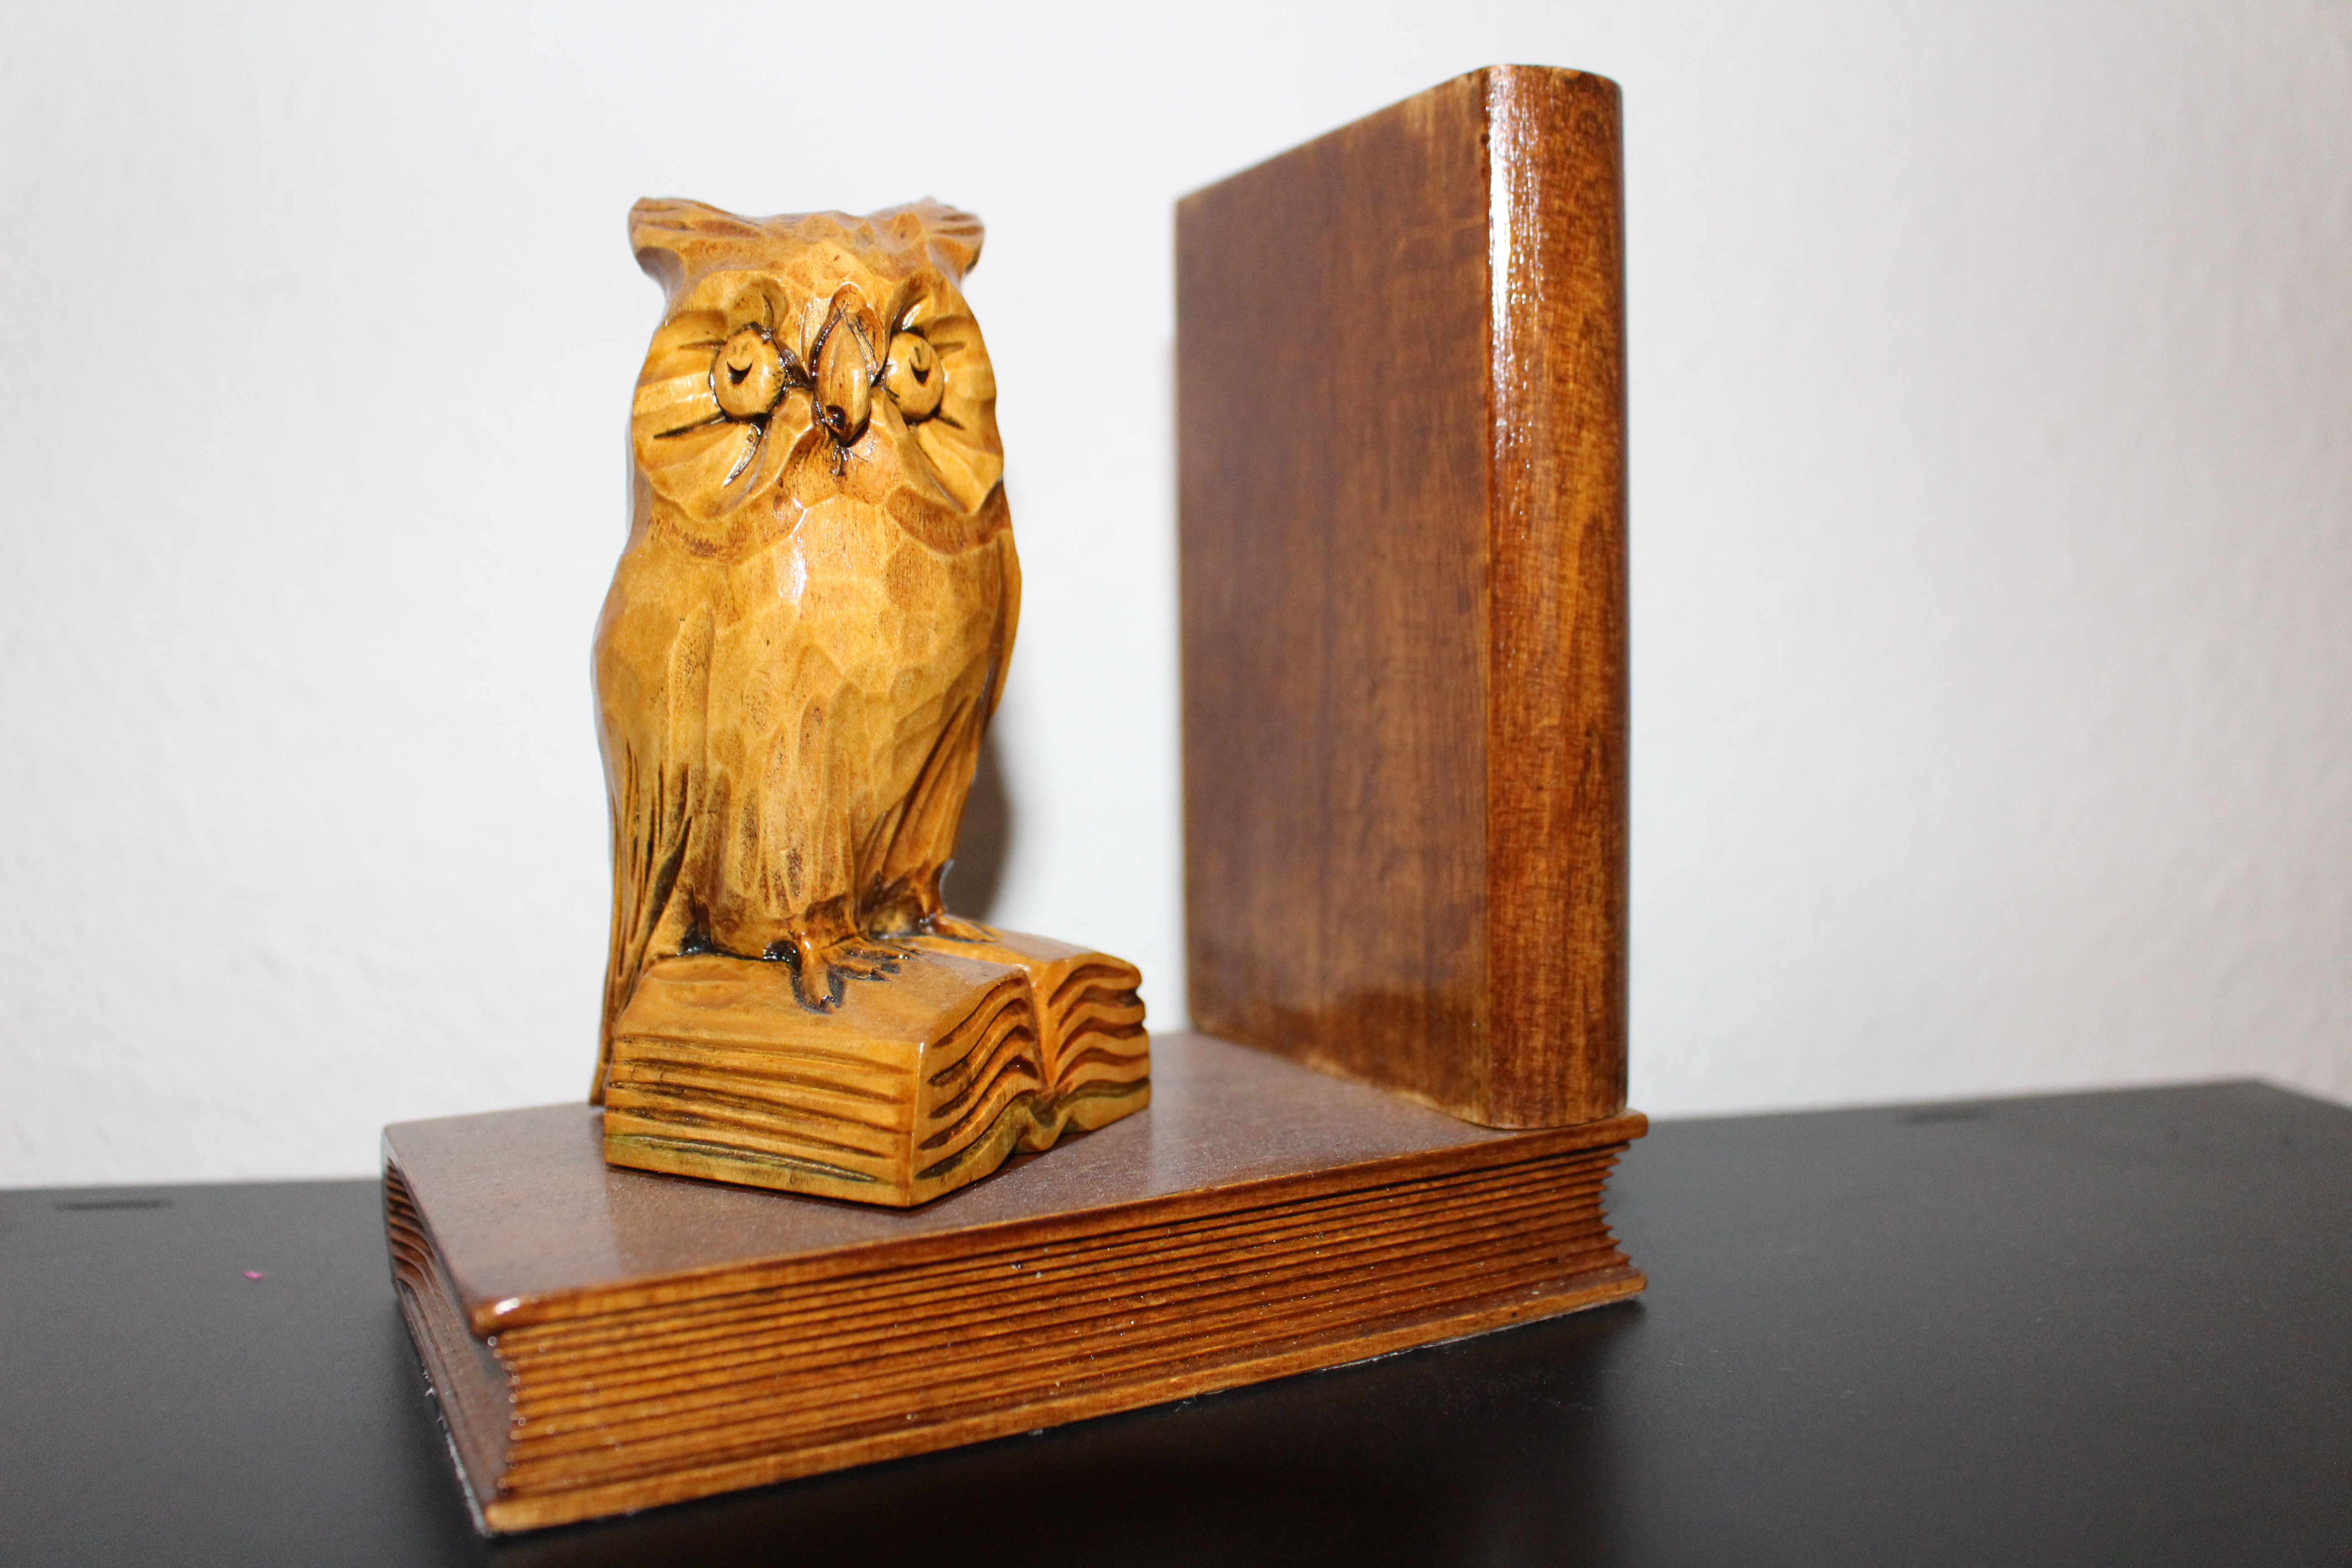
book, read, wood, owl, sculpture, art, books, tourist attraction, carving, buchst tze, books owl